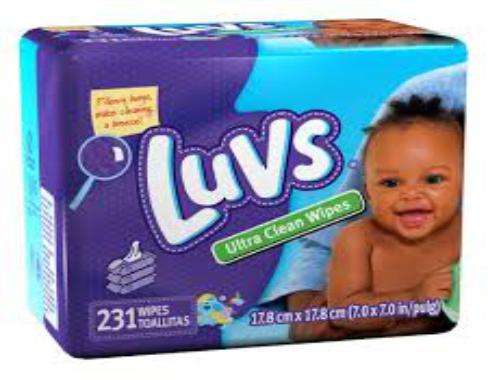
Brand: luvs
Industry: Necessities